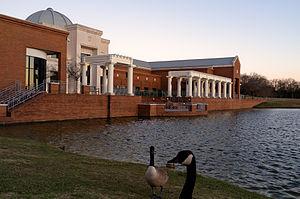
Le Montgomery Museum of Fine Arts, fondé en 1930, est un musée de la ville de Montgomery en Alabama, États-Unis.